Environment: real
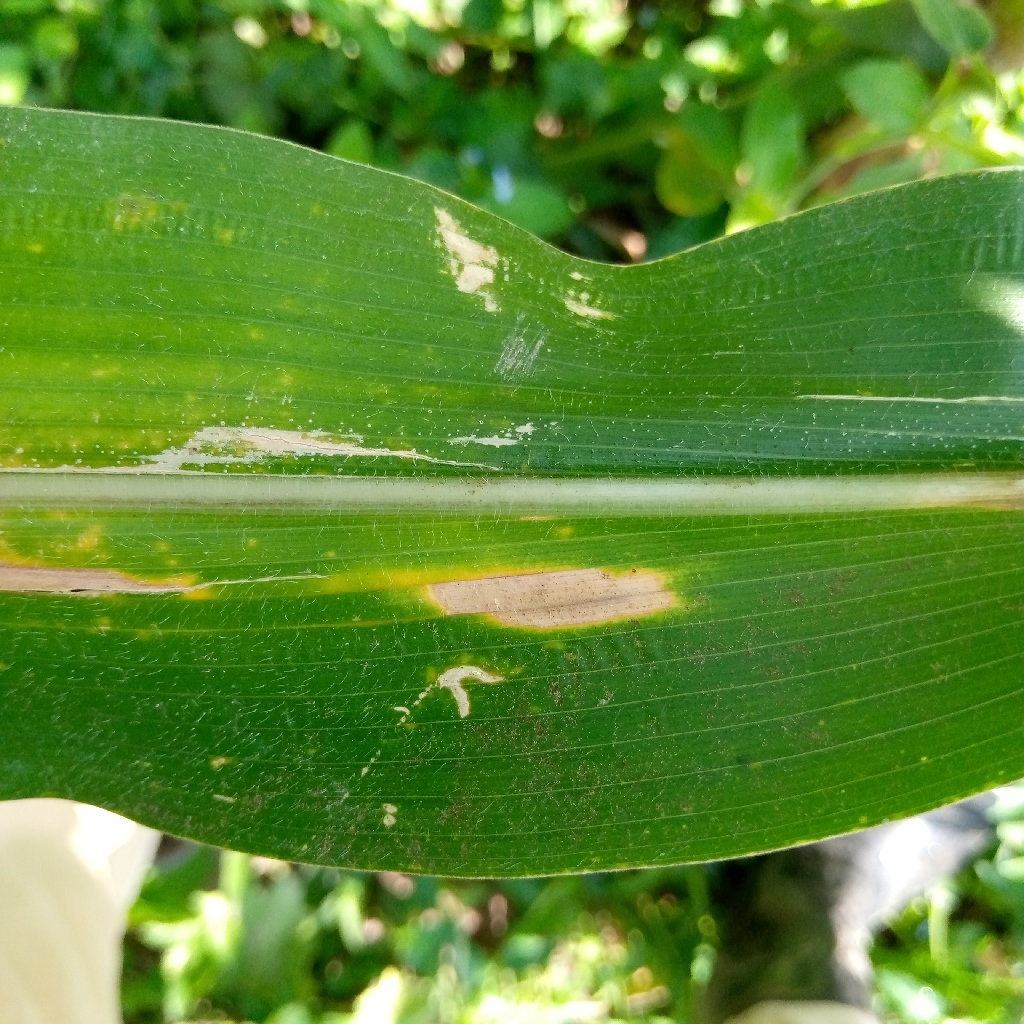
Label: northern_corn_leaf_blight